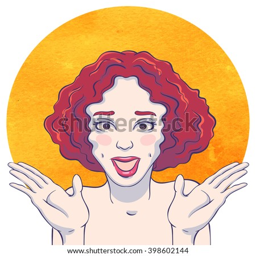
portrait of a young curly girl with hands in face .